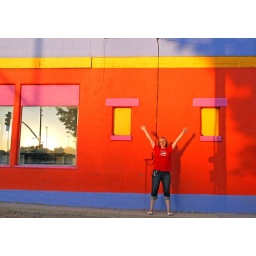
Tiffany and colorful building near Mr. D'z, Kingman, Arizona.